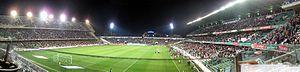
Le stade Benito-Villamarín est un stade de football situé à Séville, dans la communauté autonome d’Andalousie, en Espagne. Il est situé dans le district de Bellavista–La Palmera.